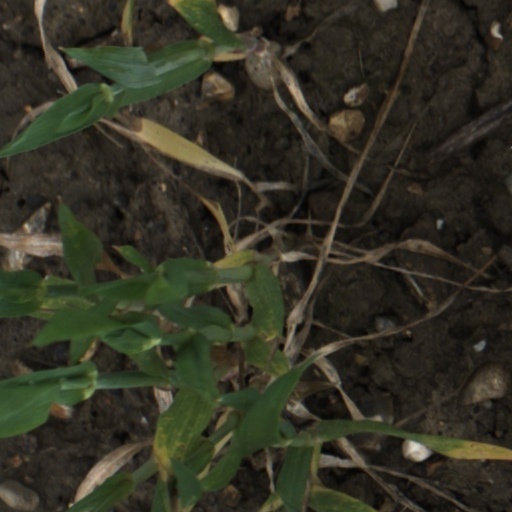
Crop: wheat